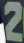
Number: 2